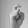
ASL letter: X